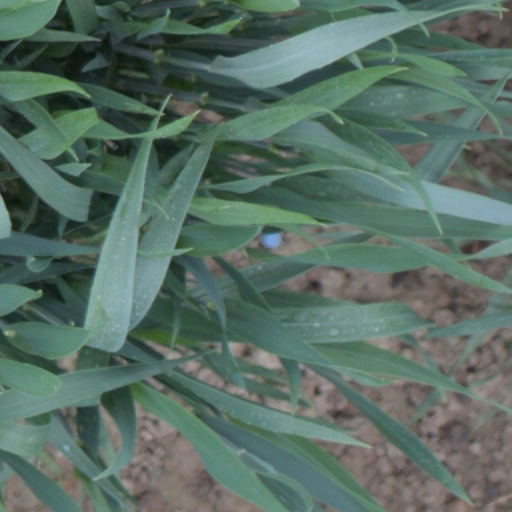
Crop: wheat